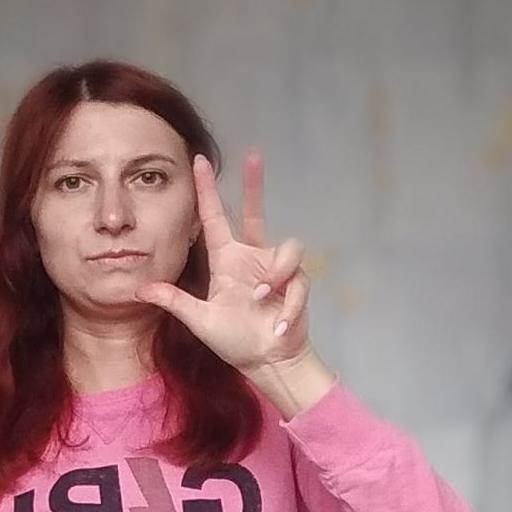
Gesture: three2